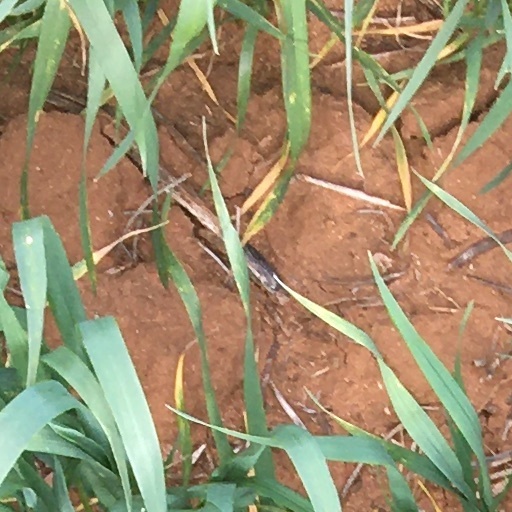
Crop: wheat